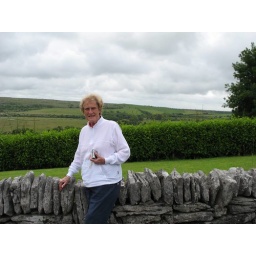
Jess against a stone wall in The Burren. the lower grassy area in the background becomes a shallow lake in the rainy season.